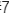
Number: 7